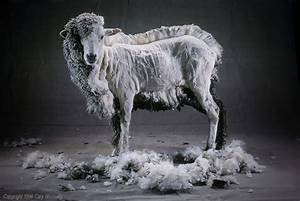
Label: pecora